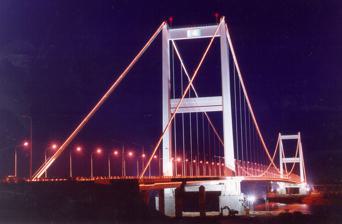
Building: Semey Bridge
Country: Kazakhstan
Year built: 2002
Bridge in Semey Semey Bridge Coordinates 50°24′36″N 80°13′29″E / 50.4101°N 80.2248°E / 50.4101; 80.2248 Carries Six motorway lanes in each direction Crosses Irtysh River Locale Semey Official name Semey Bridge Other name(s) Semipatalinsk Irtysh River Bridge Characteristics Design Suspension bridge Total length 1,086 m (3,563 ft) Width 35 m (115 ft) Height 90.5+ m (297+ ft) Longest span 750 m (2,460 ft) History Designer Katahira & Engineers IHI Corporation Construction start 1998 Construction cost ¥29,964 Opened 17 October 2000 Location The Semey Bridge ( Kazakh : Semeı qalasyndaǵy aspaly kópir ) is a gravity-anchored suspension bridge that crosses the Irtysh River in Semey , Kazakhstan . It has a main span of 750 meters and a total length of 1086 m. It was built between 1998 and 2001 and is currently in use by road traffic. Local residents refer to the bridge as "New Bridge" in order to differentiate between this bridge and older one spanning Irtysh river. Background The city of Semey, located in northeastern Kazakhstan, is the country’s fourth largest city as well as one of the important industrial cities in Kazakhstan’s northern region. It is a base for road transport and rail transport that connects Kazakhstan with central Russia. The city was developed along both sides of the Irtish River, a major river in Kazakhstan. One of Kazakhstan’s major trunk roads crosses the Irtish River in the city of Semey and leads to central Russia, traversing Omsk and Novosibirsk, as well as to the Chinese border. However, the only road bridge (hereinafter referred to as the “preexisting bridge”) in the city was the one built for the above-mentioned trunk line. It was a concrete bridge constructed in the city center in the 1960s; it was severely aged due to the extreme climate and inadequate operation and maintenance and was in danger of collapse. The traffic volume on the preexisting bridge at the time of the appraisal (1996) was 33,000 vehicles/day, and this figure was expected to increase. However, lane restrictions were applied, only 2 out of 4 lanes were used due to the above-mentioned age-worn condition of the bridge, hindering the smooth flow of traffic. Moreover, if the deterioration of the preexisting bridge had progressed further leading to closure of the bridge, the flow of city traffic have been completely blocked. There was a concern that closure would have posed a serious impediment to traffic over a wide geographical area, from central to northeastern Kazakhstan as well as central Russia. There was a time, when Semey was the capital of East Kazakhstan Region. Since May 1997, it has lost its status as being capital of the region. The project’s objective was to ensure the safe and smooth flow of traffic on a major trunk road by constructing a new bridge across the river and by constructing access roads in the city of Semey which contributed to the stimulation of the local economy. Cost The total cost planned at the time of the appraisal was 28,321 million yen, and the actual project cost was 29,964 million yen (excluding the tunnel construction which was paid entirely by Kazakhstan), representing a 6% increase over the plan. Whereas the approved amount for Japanese ODA loan portion (equivalent to the foreign currency expenditure) was 21,530 million yen, the actual disbursed amount was 21,236 million yen, which was less than planned. Due to relocation of buried objects (such as water pipes) in association with the road construction and due to the additional construction, expenditure of local currency by Kazakhstan increased. Project period The project lasted from March 1997 to October 2002. As for the bridge and approach road component, the opening of the new bridge, which was scheduled for October 2001, actually took place in October 2000. Furthermore, the completion of the project including the additional output and the tunnel construction by the government of Kazakhstan was completed by June 2004, which resulted in completion of consulting services. Semey Bridge Result of the completion As a result of the completion of the new bridge, traffic volume on both banks of the Irtish River increased to an extent that greatly exceeded the assumptions at the time of appraisal. Moreover, traffic flow became smooth. There was some concern with regard to safety, but the project objective has been satisfactorily achieved overall, and so the effectiveness is judged to be high. However, after construction, the bridge hasn't been inspected for over periods of time which resulted in some concerns over the conditions of the bridge. Japanese experts have inspected the technical condition of the suspension bridge which concluded that the bridge is in a good condition, the only concern was about the paint coating due to some corrosion that needed to be removed. However, the local budget has no funds for the expensive repairs of the bridge. In Japan, the government spends 2-3 billion tenge ($13–20 million) annually to maintain one such bridge, whereas in Semey, the budget allocates only 3 million tenge ($20 thousand) annually. References